Freedom of the press in Nicaragua

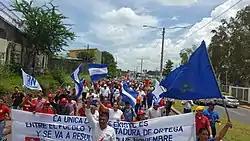
Nicaraguan citizens protesting against Ortega's presidency.

The Constitution of Nicaragua protects the freedom of the press. However, limitations imposed by the government have restrained the ability of independent media organizations to express divergent views on society and politics. Since 2007, freedom of the press has declined sharply, coinciding with the election of Daniel Ortega as president. Since Ortega's reelection, journalists in Nicaragua have faced escalating violence from the government. As of 2018, Nicaragua is ranked 90th on the Reporters Without Borders World Press Freedom Index.